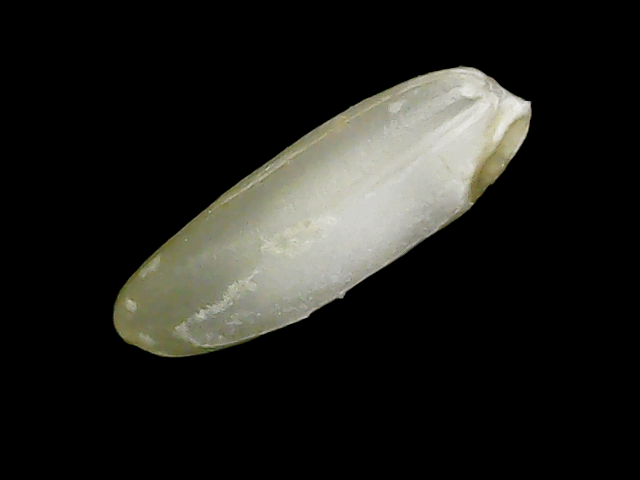
Rice variety: Binadhan24